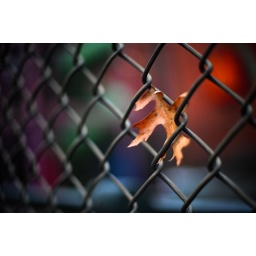
A leaf stuck in the fence surrounding a colorful playground in the West Village, NYC.